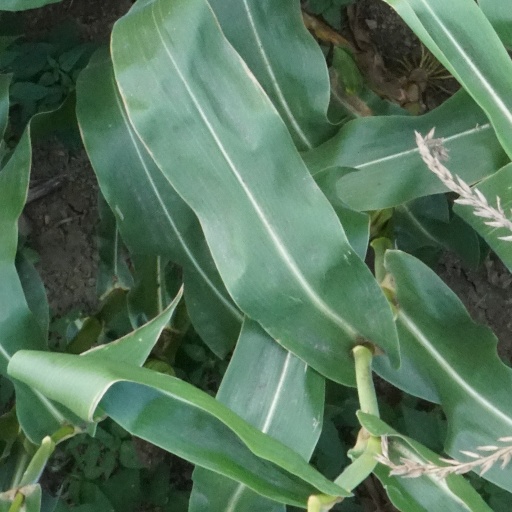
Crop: maize; corn